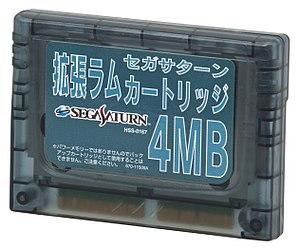
La Saturn ou Sega Saturn est une console de jeux vidéo de cinquième génération commercialisée par Sega. Quatrième console de salon conçue par l'entreprise japonaise, succédant à la Mega Drive, elle sort le 22 novembre 1994 au Japon, le 11 mai 1995 en Amérique du Nord et le 8 juillet 1995 en Europe. La Saturn est dotée d'une architecture intégrant huit processeurs, dont deux microprocesseurs, deux processeurs graphiques et deux dédiés à l'audio. Ses jeux sont édités au format CD-ROM et sa ludothèque se compose de nombreux jeux issus de l'arcade, ainsi que de titres originaux.